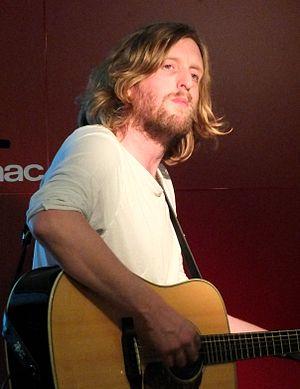
Andrew William Burrows, né le 30 juin 1979 à Winchester, est un musicien anglais. Il a été le batteur du groupe Razorlight de 2004 à 2009.